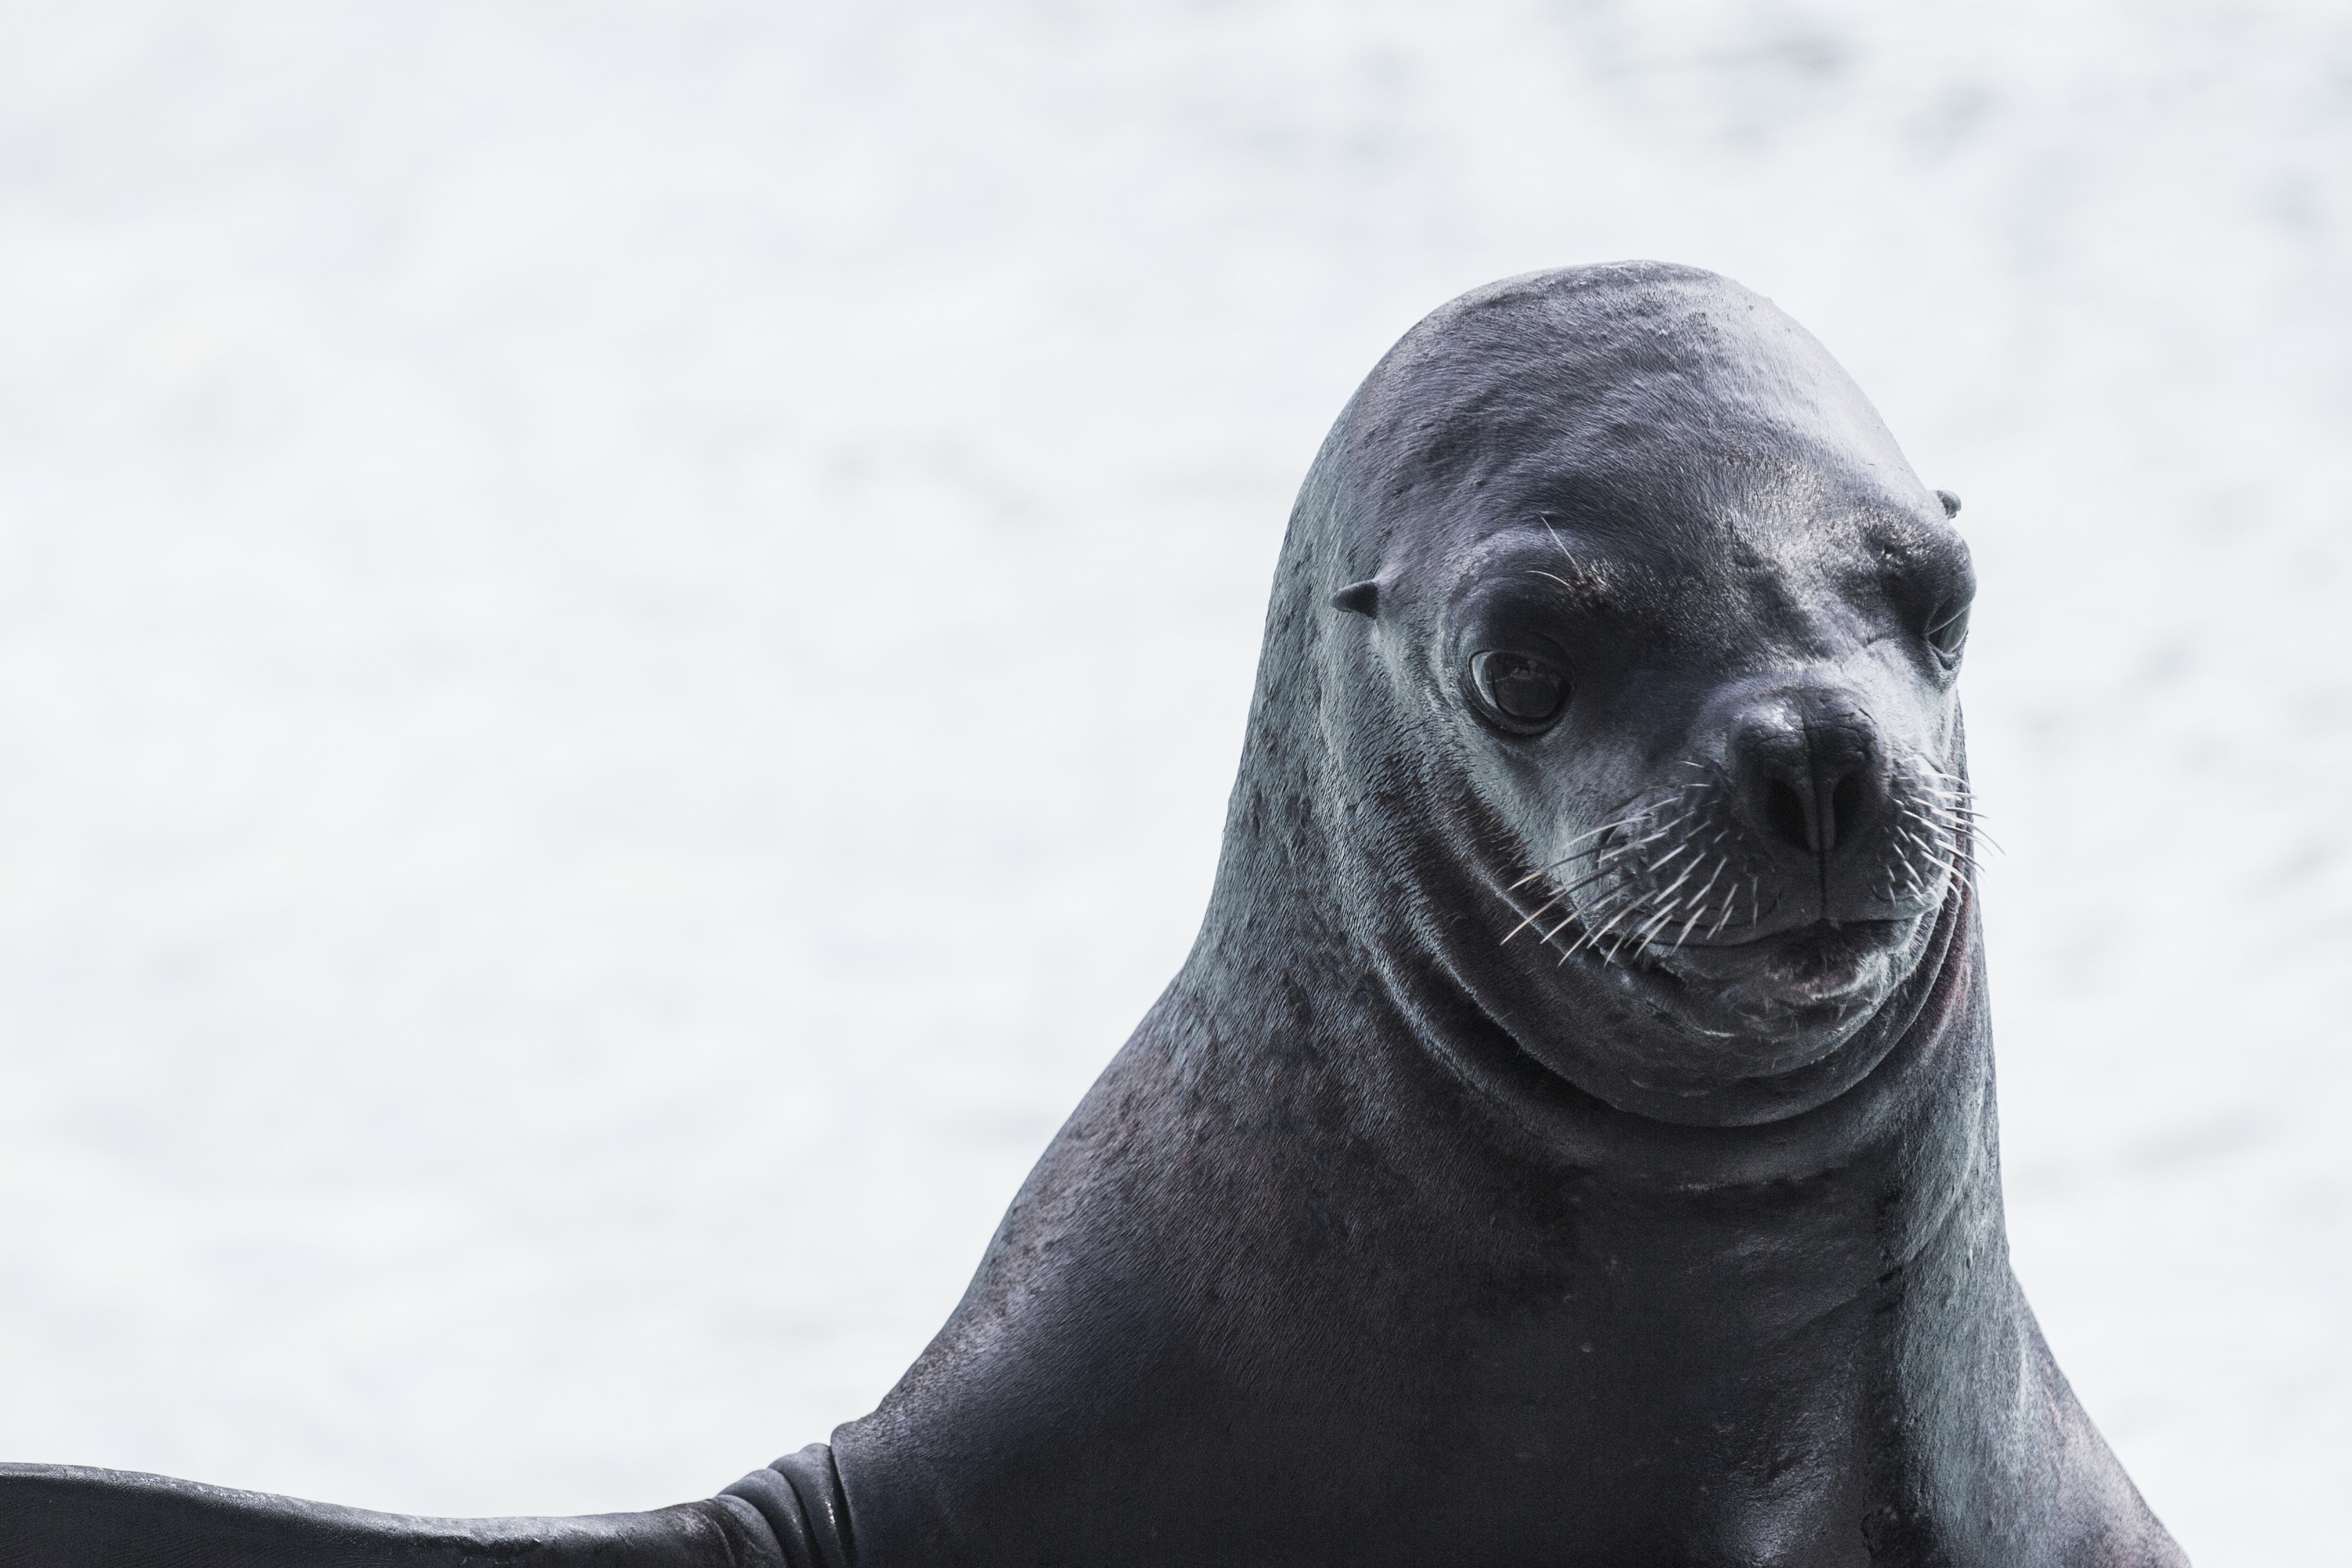
black and white, animal, wildlife, zoo, portrait, mammal, sealion, fauna, sea lion, outdoors, bw, marine, seals, vertebrate, creature, harbor seal, marine mammal